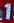
Number: 1